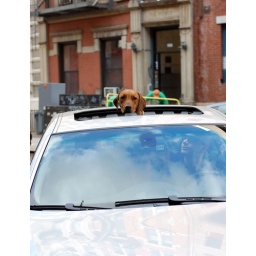
We call her the red barron when she's in the car